Amy Jackson

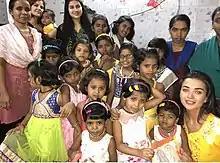
Jackson at Mumbai's Sneha Sagar Orphanage in March 2016

Jackson made her debut in Telugu cinema with the Vamshi Paidipally's "Yevadu" (2014) alongside Ram Charan and Shruti Haasan, playing the role of Shruti. Jackson next starred as supermodel Diya in Shankar's romantic thriller film, whose title is simply "I" (2015), the biggest project in her career. The making of the film, one of the most costly Indian films to date, took over two-and-a-half years, with a major part of the film being shot in China. The film was released on 14 January 2015 and received a mixed critical response, although Jackson's performance received favorable reviews. "Deccan Chronicle" wrote that she was "simply superb. She is another highlight of the film and has given a mature performance", while Sify noted that she was "the biggest surprise packet in the film" and "perfect eye candy". Consequently, she was ranked #1 in The Times of India, Chennai Edition list of the most desirable women in 2014.